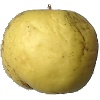
Label: golden_apple